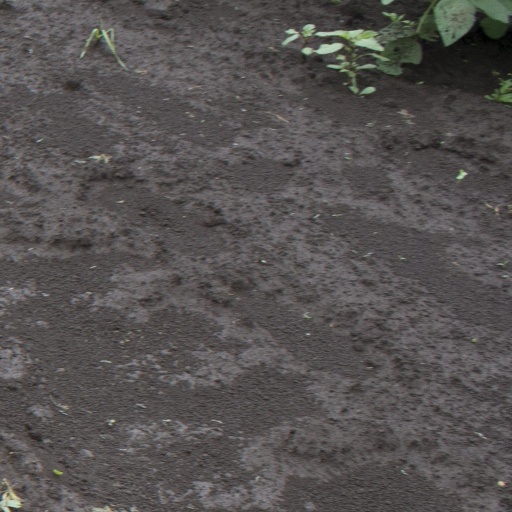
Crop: soybean